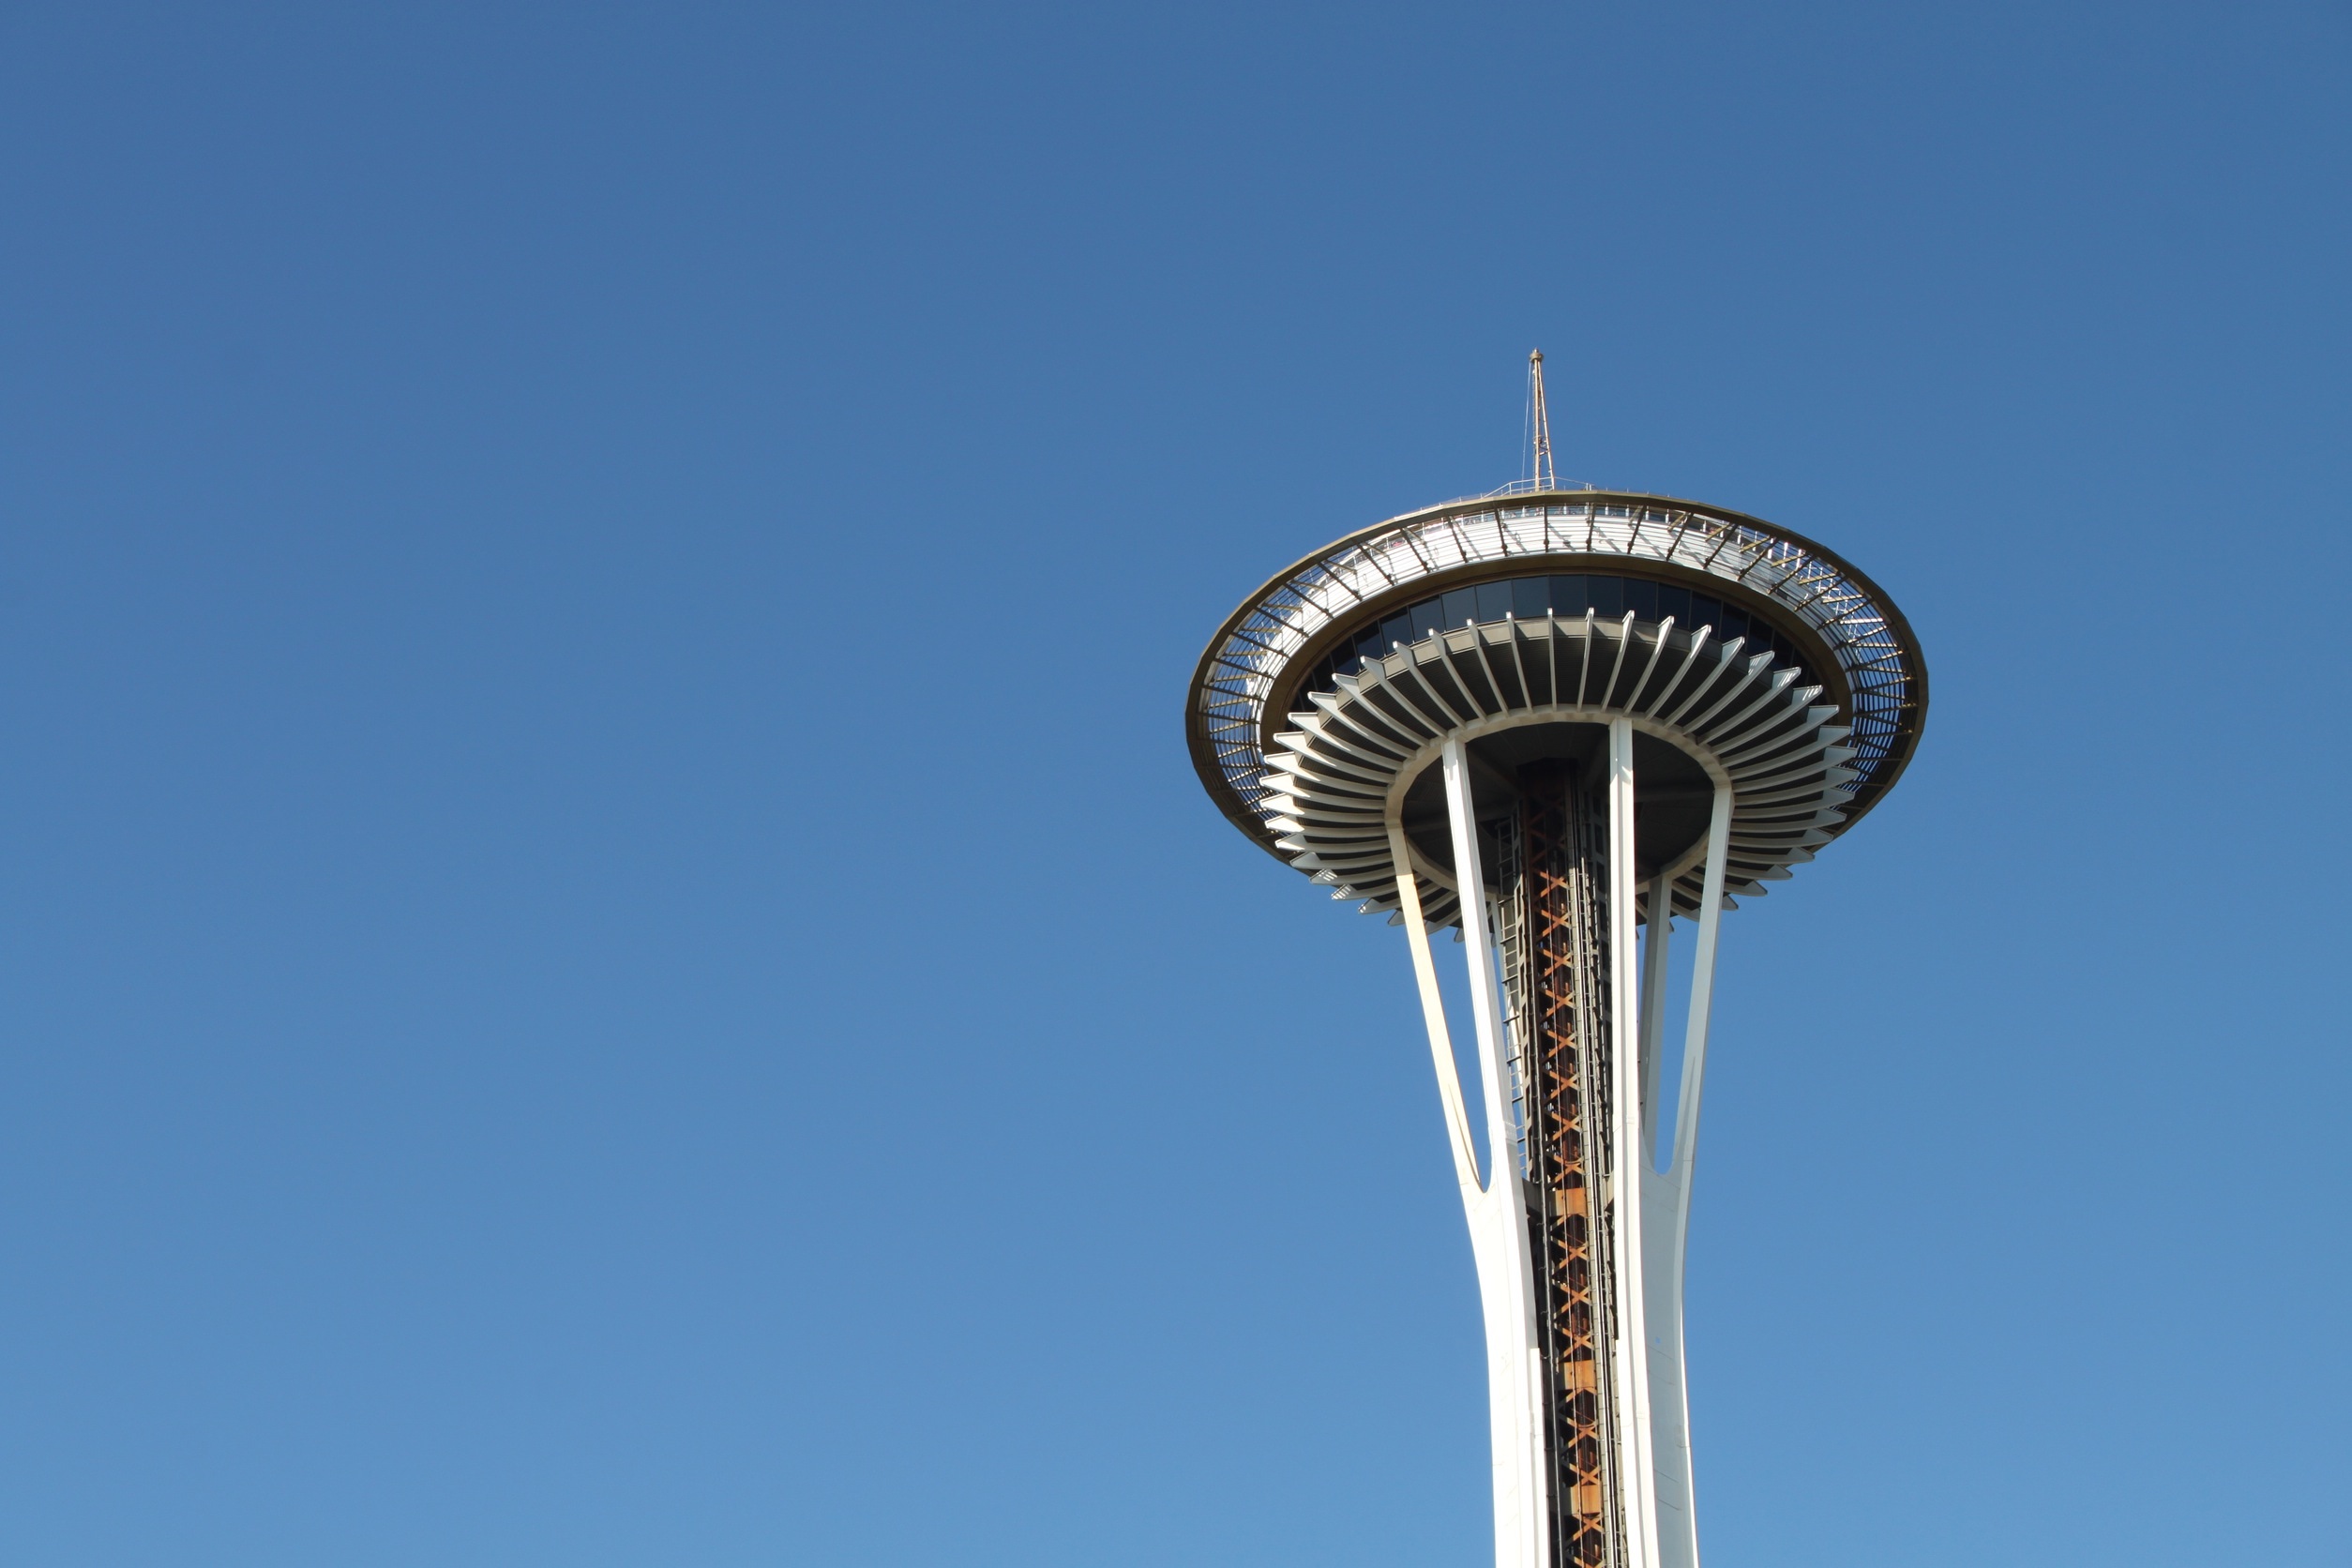
architecture, structure, urban, downtown, tourist, tower, america, landmark, street light, metropolitan, tourism, lighting, space needle, washington, seattle, united states, northwest, american, famous